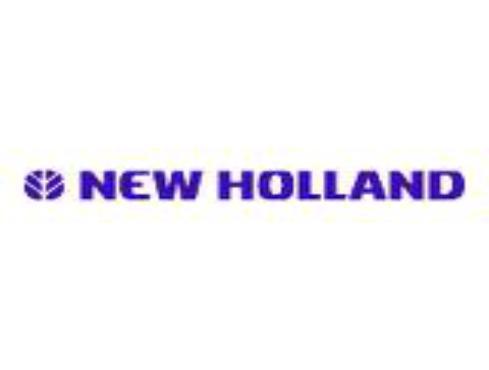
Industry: Others